Playing God (ethics)

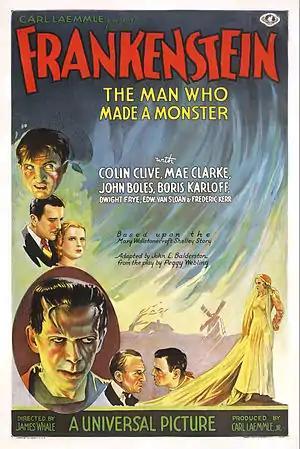
The official theatrical poster for "Frankenstein" (1931). In one scene (censored from the final film), Dr. Frankenstein proclaimed, "Now I know what it feels like to be God!"

Playing God generally refers to someone using their power to make decisions regarding the fate of another's life or many lives. Theologian Paul Ramsey is noted for saying, "Men ought not to play God before they learn to be men, and after they have learned to be men they will not play God." The religious framework of approach to this phrase refers to said religion's deity having a set plan for mankind, therefore man's hubris may lead to the misuse of technology related to sacred life or nature. Other famous literary texts that allude to a man and God complex include "Men Like Gods" by H. G. Wells and "You Shall Be Gods" by Erich Fromm. The notion of god-like knowledge or power in humans goes back at least to the story of forbidden fruit in whose traditional English translation includes the words "ye shall be as gods".